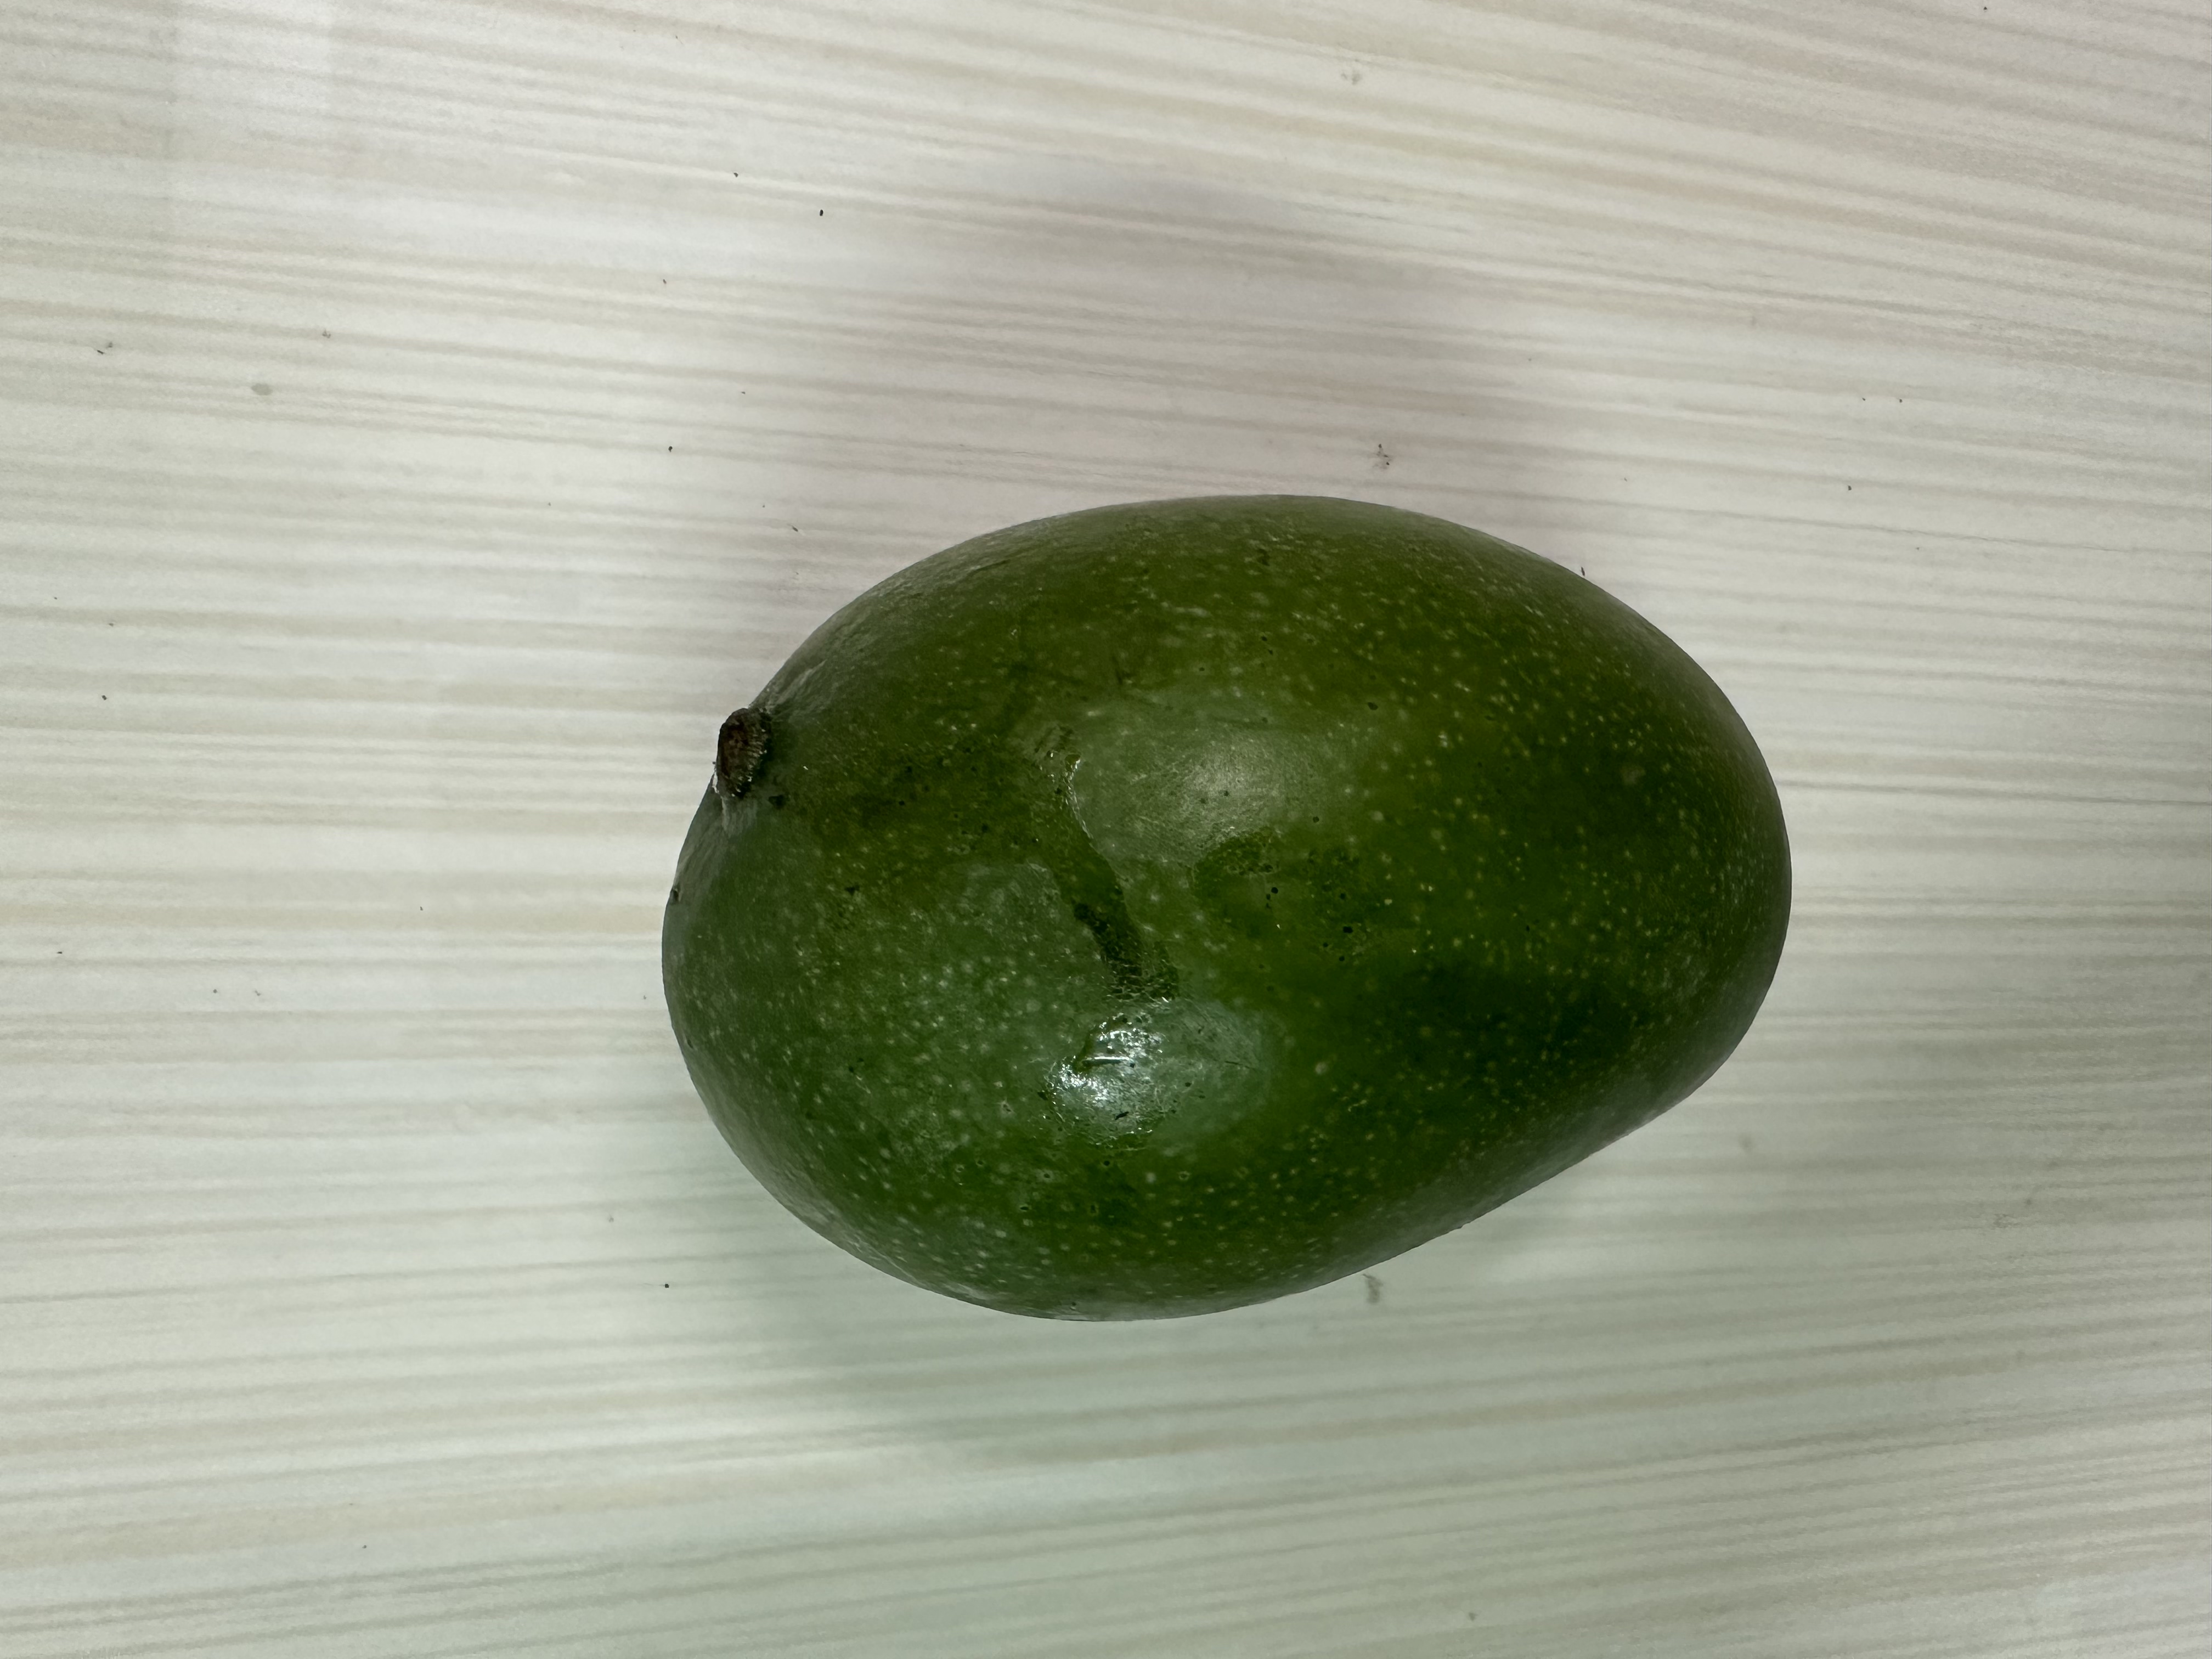
Mango variety: Amrapali